Tirunelveli

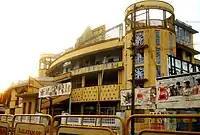
Central Theatre, Tirunelveli

Tirunelveli has a number of cinemas which predominantly play Tamil movies. It is among the 40 cities in India with FM radio stations. Tirunelveli's stations are Tirunelveli Vanoli Nilayam (All India Radio, from the Government of India), Suryan FM (operated by Sun Network on 93.5 MHz) and Hello FM (operated by the Malai Malar Group on 106.4 MHz).